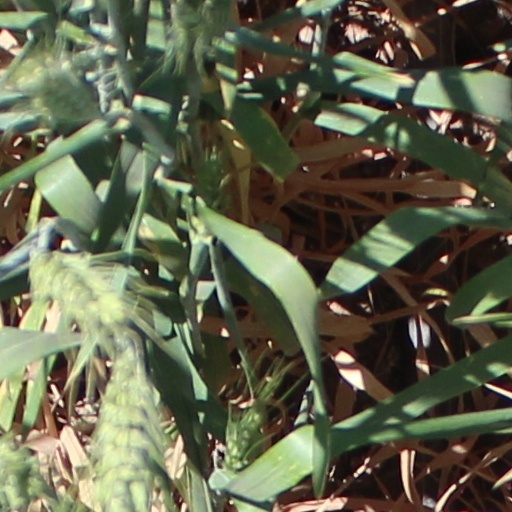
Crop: wheat